Answer in natural language. Considering the relative positions, where is brown trapezoid wooden chair (highlighted by a red box) with respect to brown trapezoid wooden chair (highlighted by a green box)? Choose between the following options: right or left
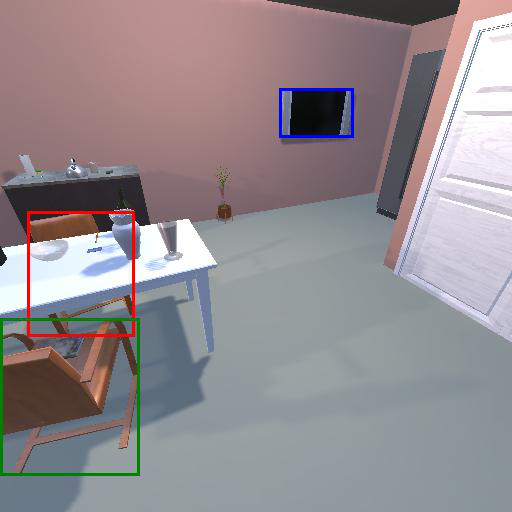
<answer>left</answer>